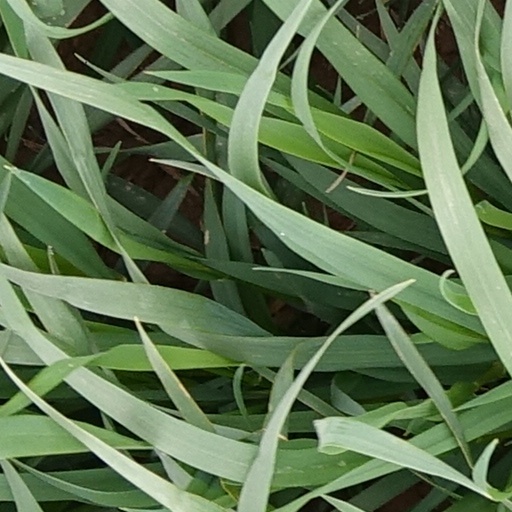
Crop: wheat